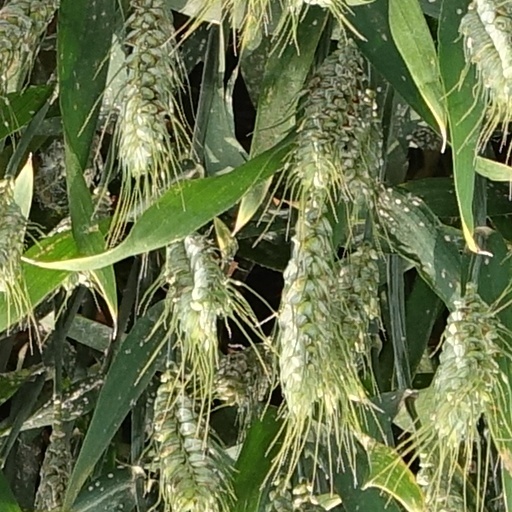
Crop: wheat